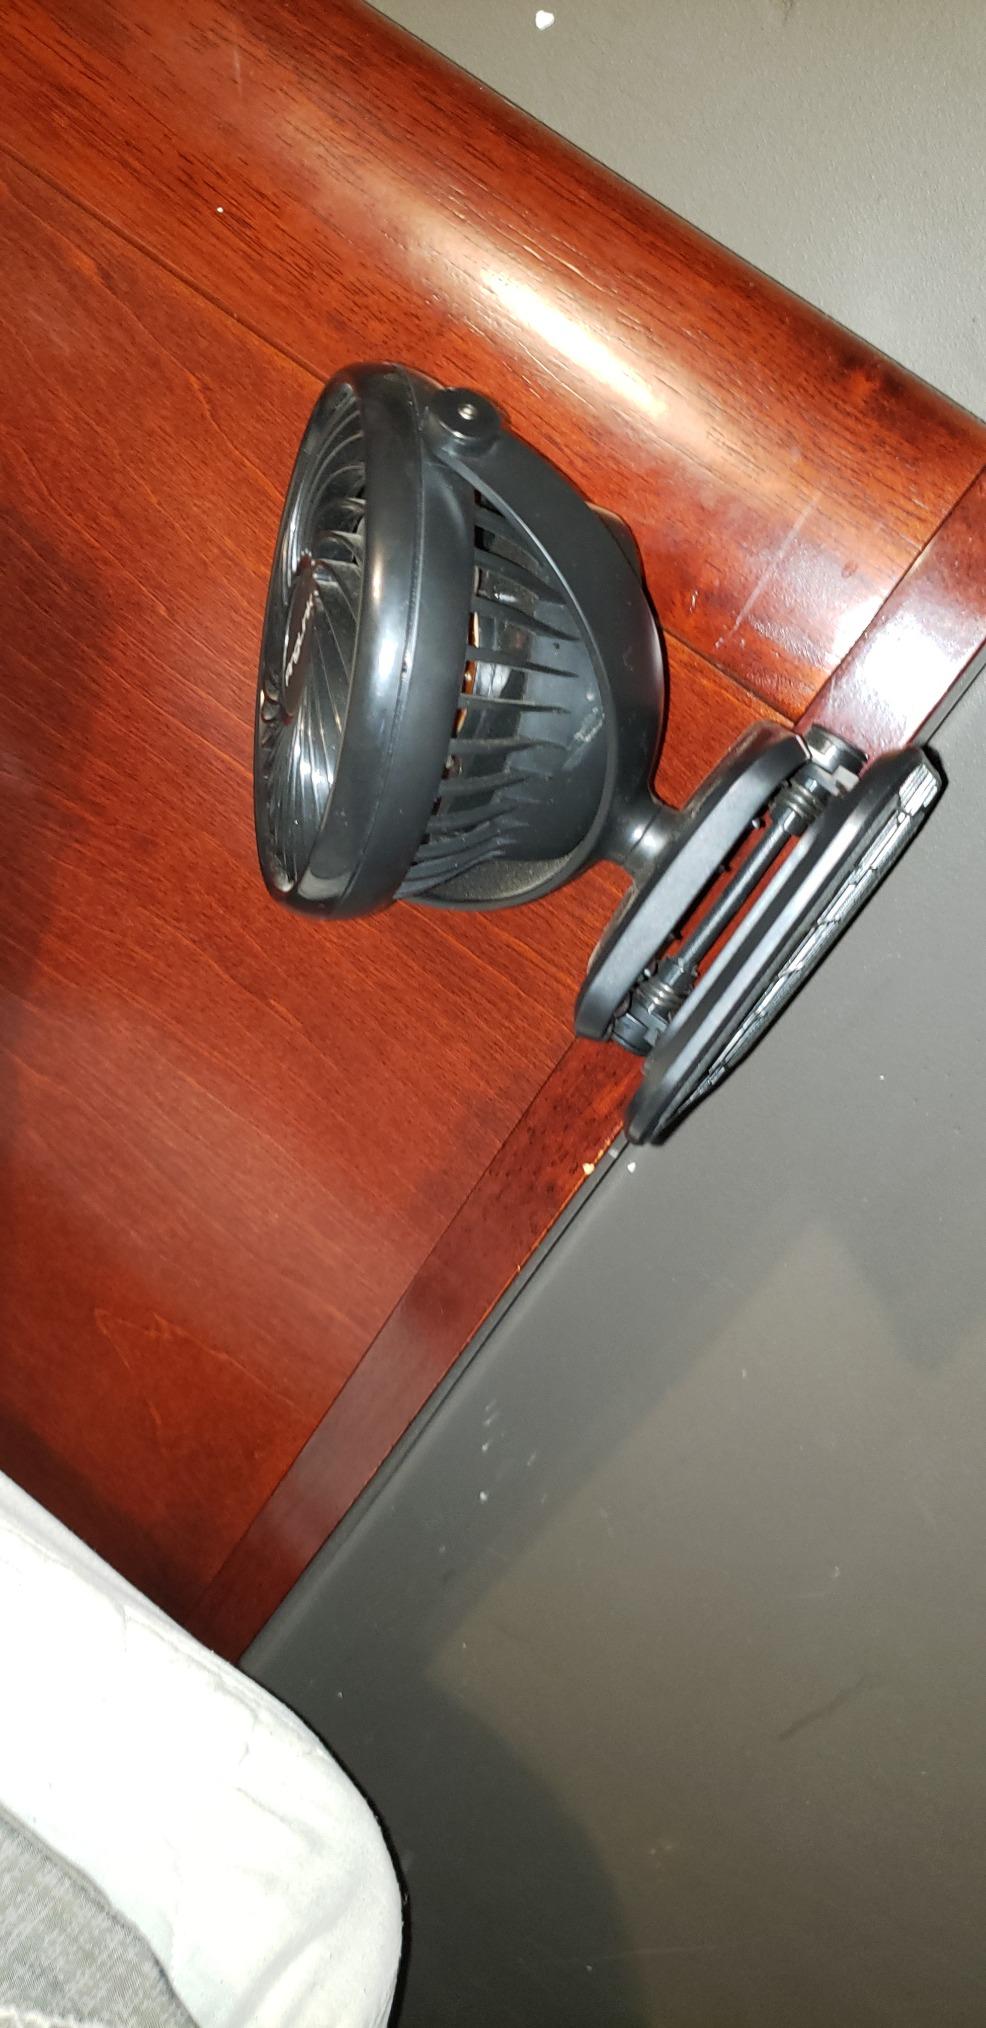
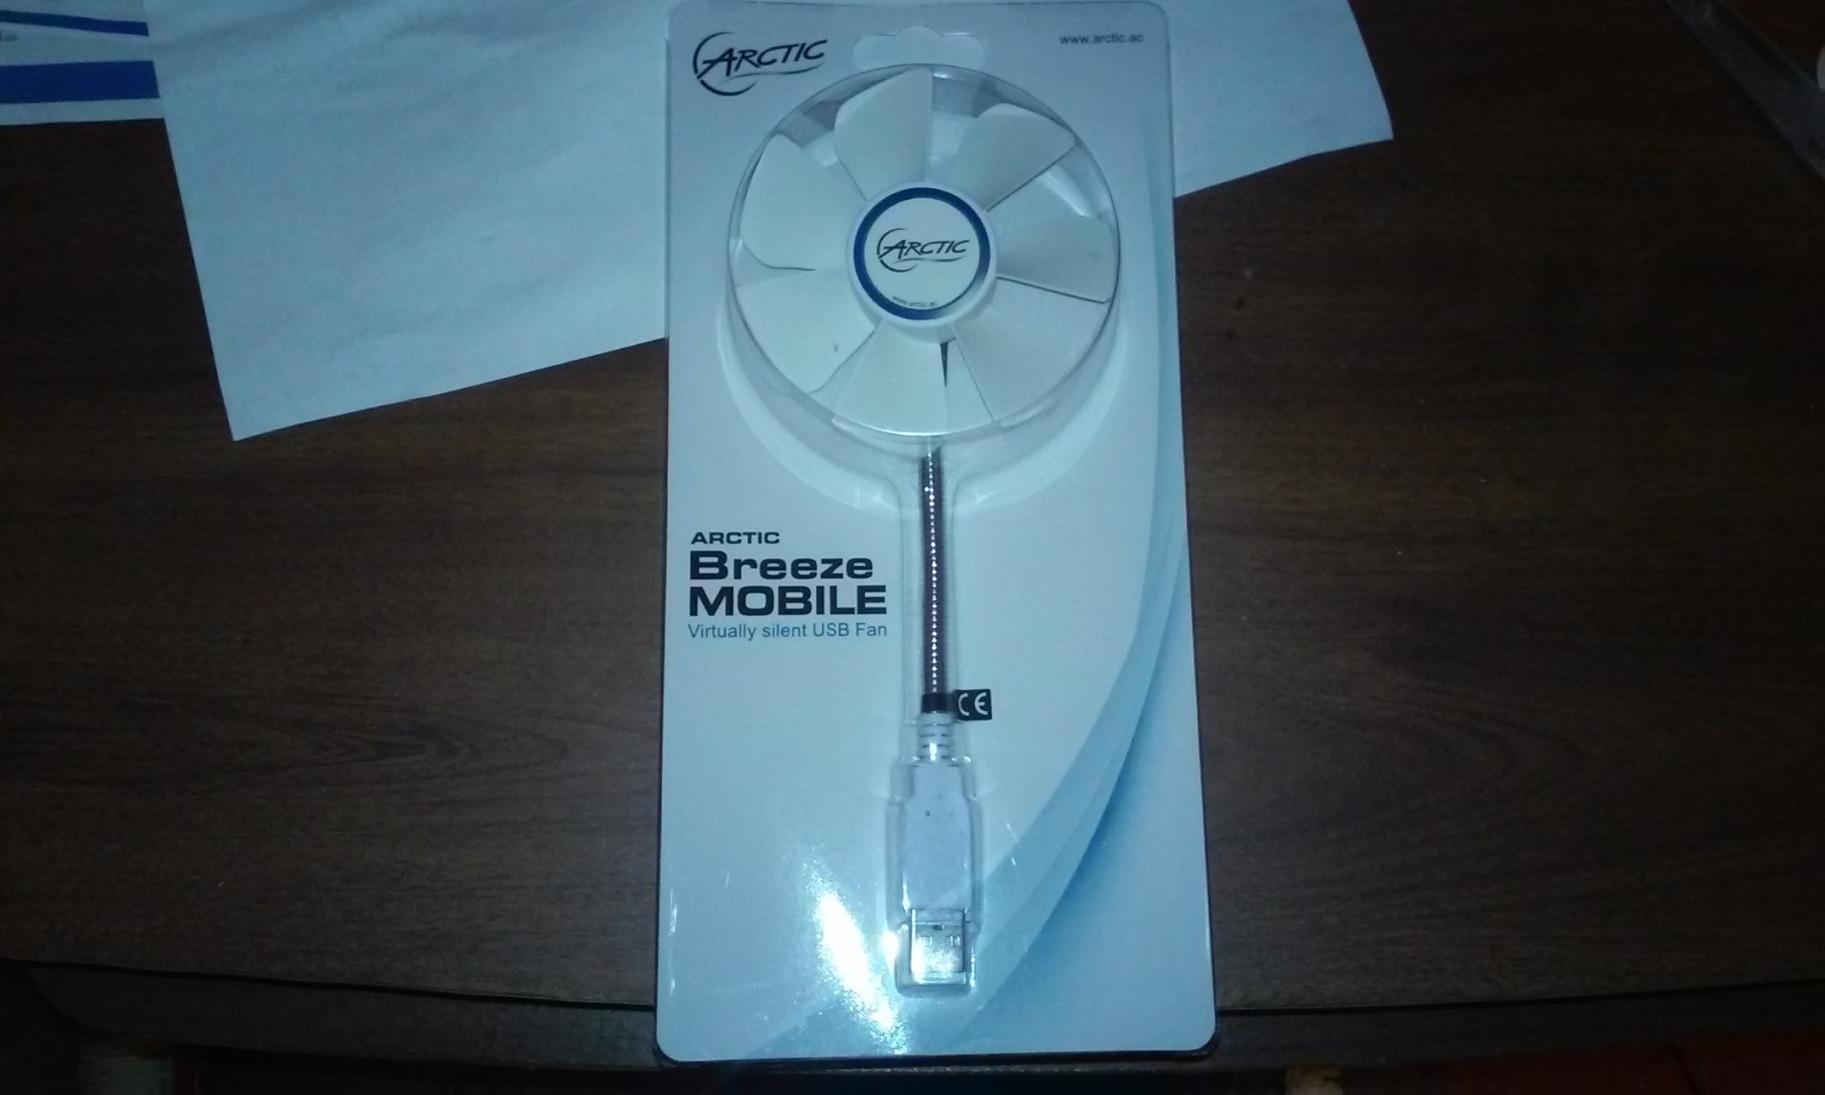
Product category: fan
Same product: no